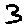
Label: 3